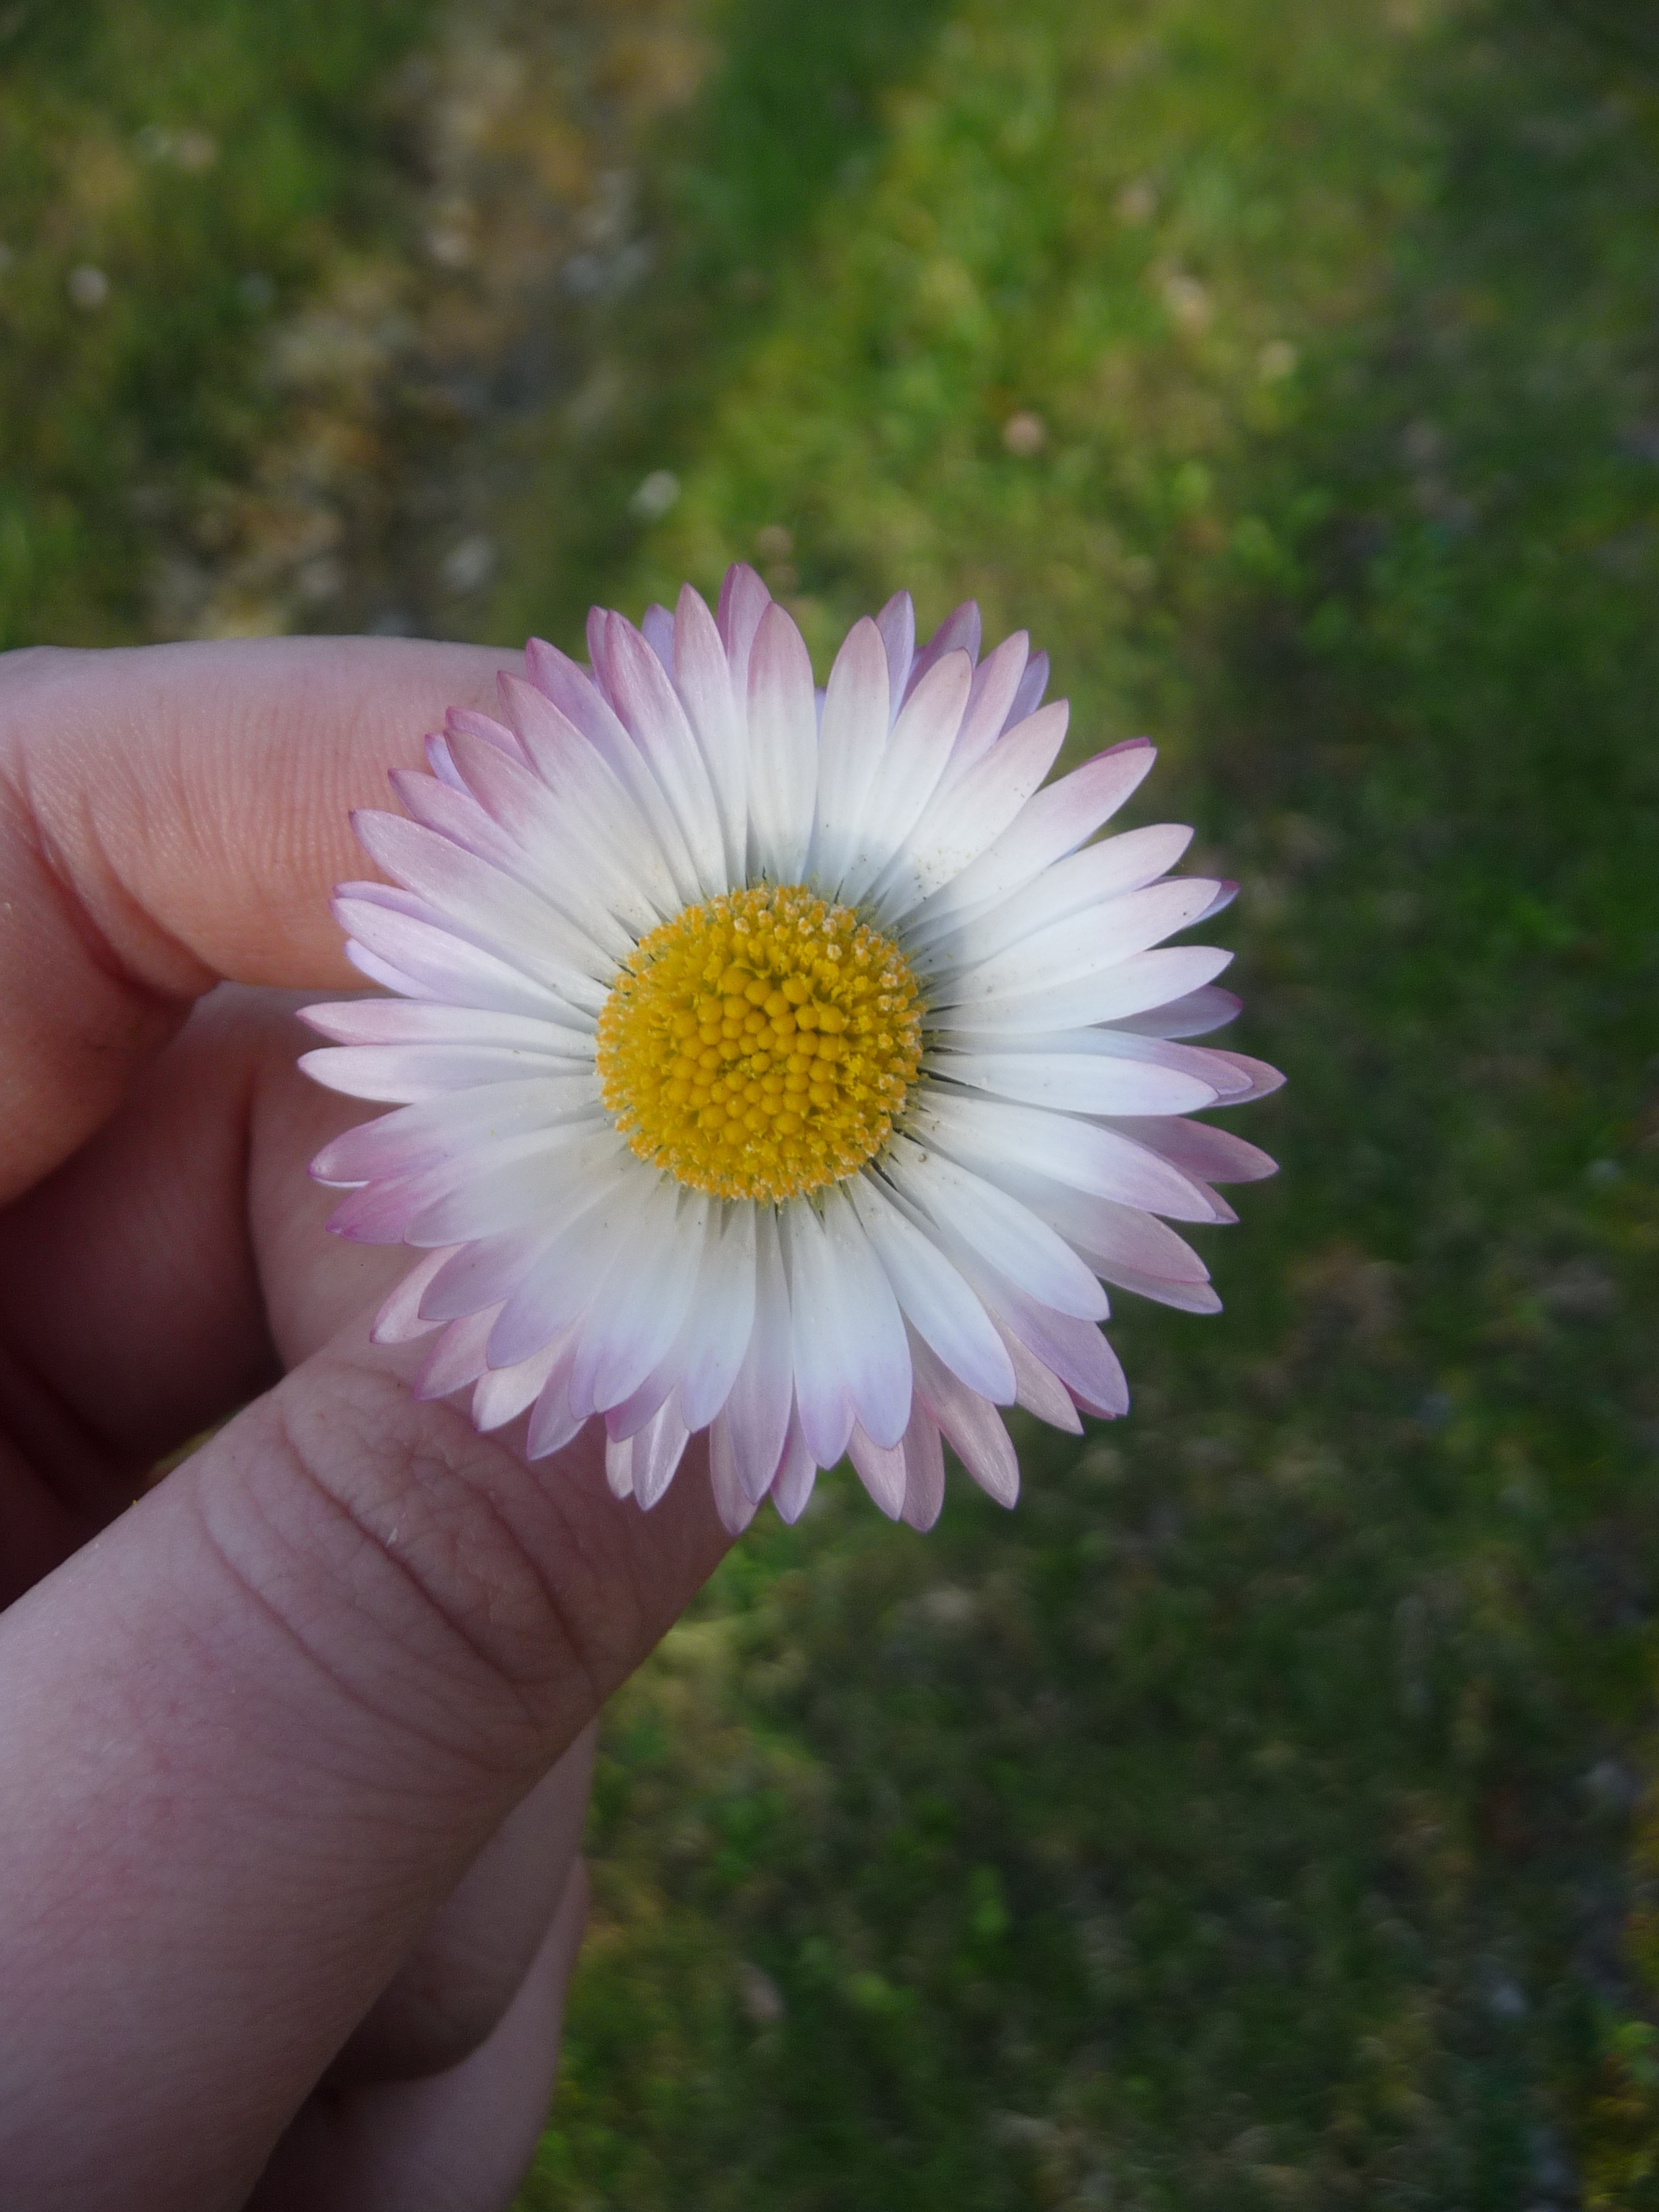
nature, plant, flower, petal, daisy, spring, botany, flora, plants, wildflower, bila, macro photography, flowering plant, daisy family, oxeye daisy, plant stem, land plant